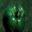
Label: sweet_pepper